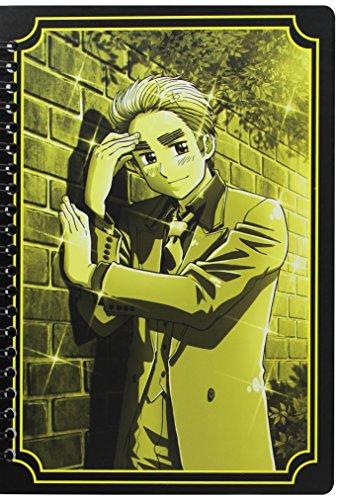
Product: Great Eastern Entertainment Hetalia World Series England Spiral Notebook
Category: Toys & Games | Learning & Education | Reading & Writing | Diaries, Journals & Notebooks
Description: Great Condition.
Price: $7.36
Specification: ProductDimensions:8x5.5x0.5inches|ItemWeight:0.32ounces|ShippingWeight:0.32ounces(Viewshippingratesandpolicies)|DomesticShipping:ItemcanbeshippedwithinU.S.|InternationalShipping:ThisitemcanbeshippedtoselectcountriesoutsideoftheU.S.LearnMore|ASIN:B00DOH0A7O|Itemmodelnumber:43128|Manufacturerrecommendedage:13months-8years